Woolaroc

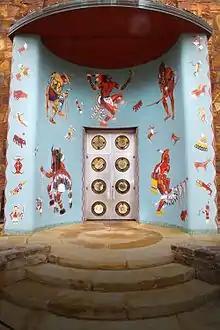
Woolaroc Museum front entrance

Woolaroc is a museum and wildlife preserve located in the Osage Hills of Northeastern Oklahoma on Oklahoma State Highway 123 about southwest of Bartlesville, Oklahoma, and north of Tulsa, Oklahoma. Woolaroc was established in 1925 as the ranch retreat of oilman Frank Phillips. The ranch is a wildlife preserve, home to over 30 different species of native and exotic wildlife, such as bison, elk and longhorn cattle. Woolaroc is also a museum with a collection of Western art and artifacts, American Indian material, and one of the largest collections of Colt firearms in the world. Also on display is "Woolaroc", the aircraft that won the ill-fated Dole Air Race in 1927. Woolaroc features a nature trail and a living history area inviting visitors to experience the natural environment of Woolaroc, the life in a pre-Civil War 1840s mountain man camp.